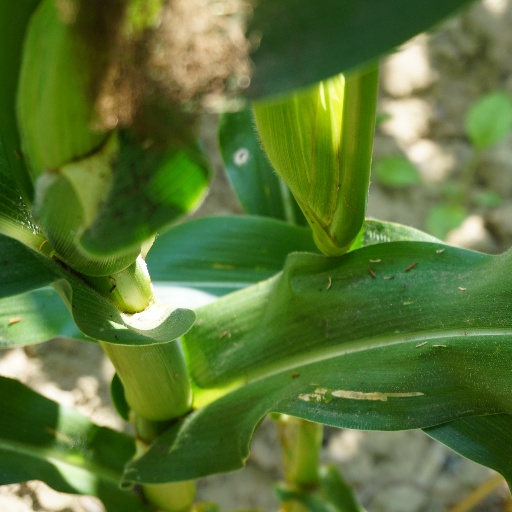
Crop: maize; corn